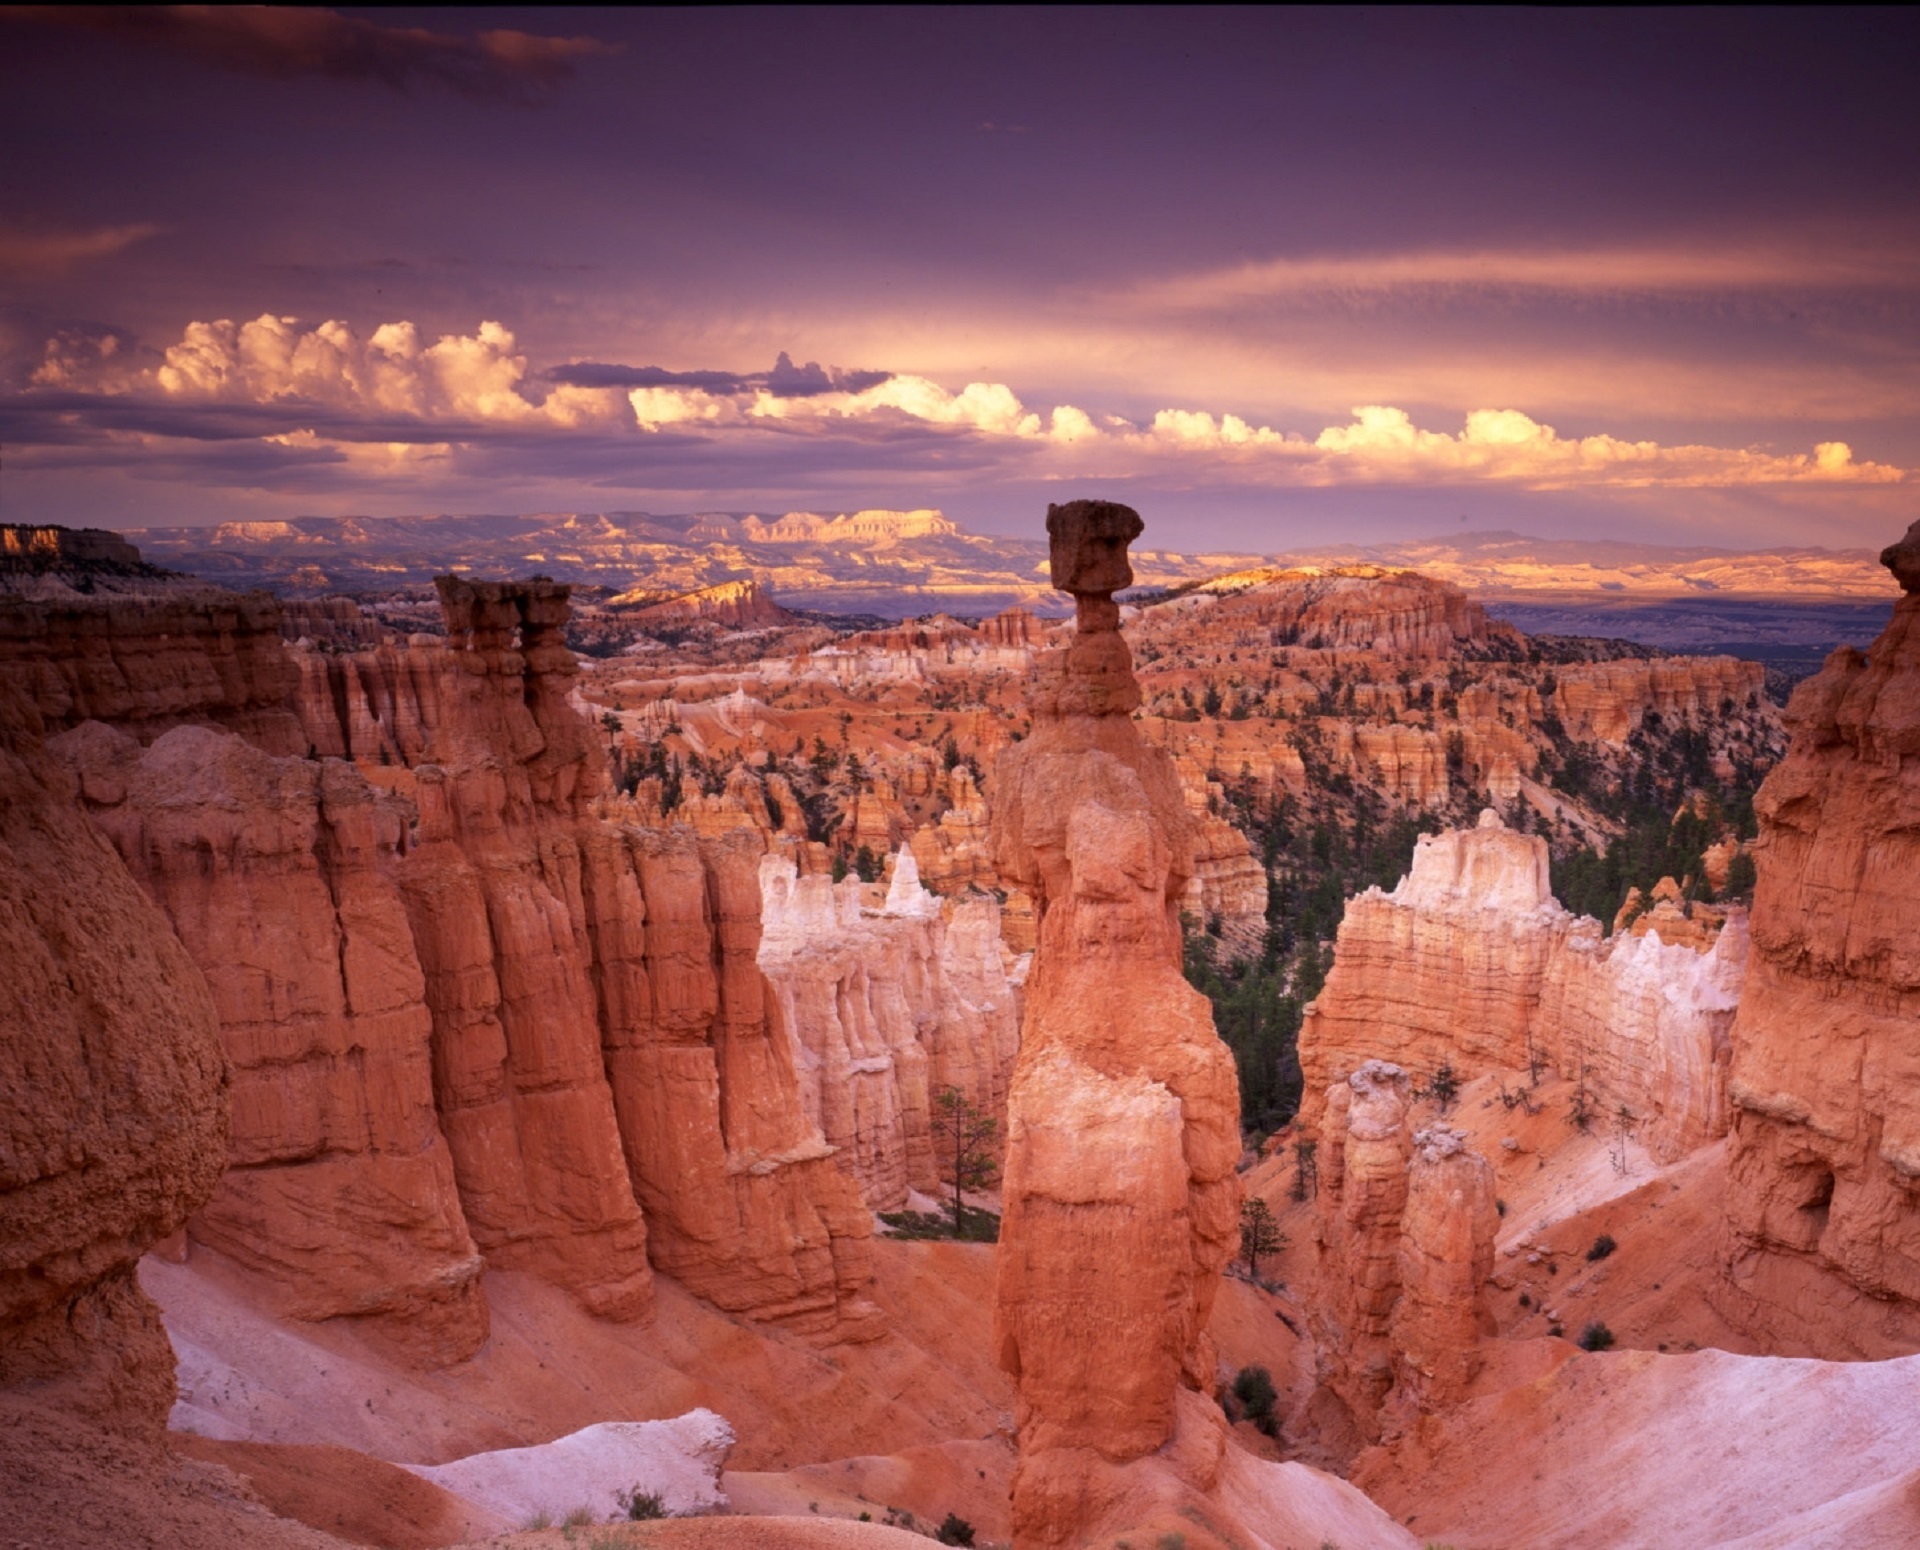
landscape, rock, sunset, valley, stone, formation, dusk, arch, evening, twilight, orange, red, scenic, balance, usa, landmark, canyon, colorful, national park, erosion, rocks, clouds, geology, utah, badlands, bryce canyon, hoodoo, amphitheater, wadi, landform, thor's hammer, geographical feature